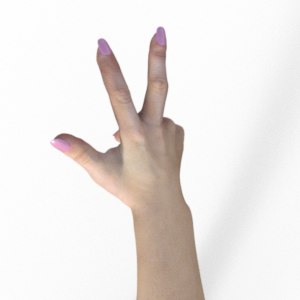
Label: scissors